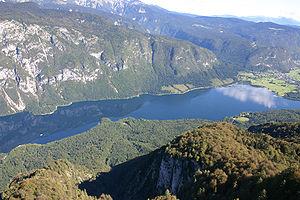
Le lac de Bohinj est le plus grand lac permanent de Slovénie. Il est situé dans la municipalité de Bohinj au nord-ouest du pays, et à l'intérieur du parc national de Triglav.
Le parc national du Triglav est le seul parc national de Slovénie. Il tire son nom de la plus haute montagne du pays, le Triglav, située au centre du parc. Le sommet culmine à une altitude de 2 864 mètres. Le parc est localisé au nord-ouest du pays, non loin des frontières autrichienne et italienne. Il couvre la partie orientale des Alpes juliennes, sur environ 4 % du territoire de la Slovénie avec environ 840 km². La création de la première zone protégée du parc remonte à 1924. Il permet non seulement la conservation mais favorise aussi la réalisation de nombreuses recherches scientifiques.